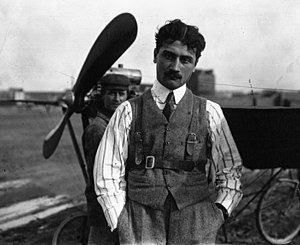
Roland Garros
Roland Adrien Georges Garros var en fransk flypioner. Han var den første til at flyve over Middelhavet, hvilket fandt sted i 1913. Han blev skudt ned og døde i slutningen af 1. verdenskrig.